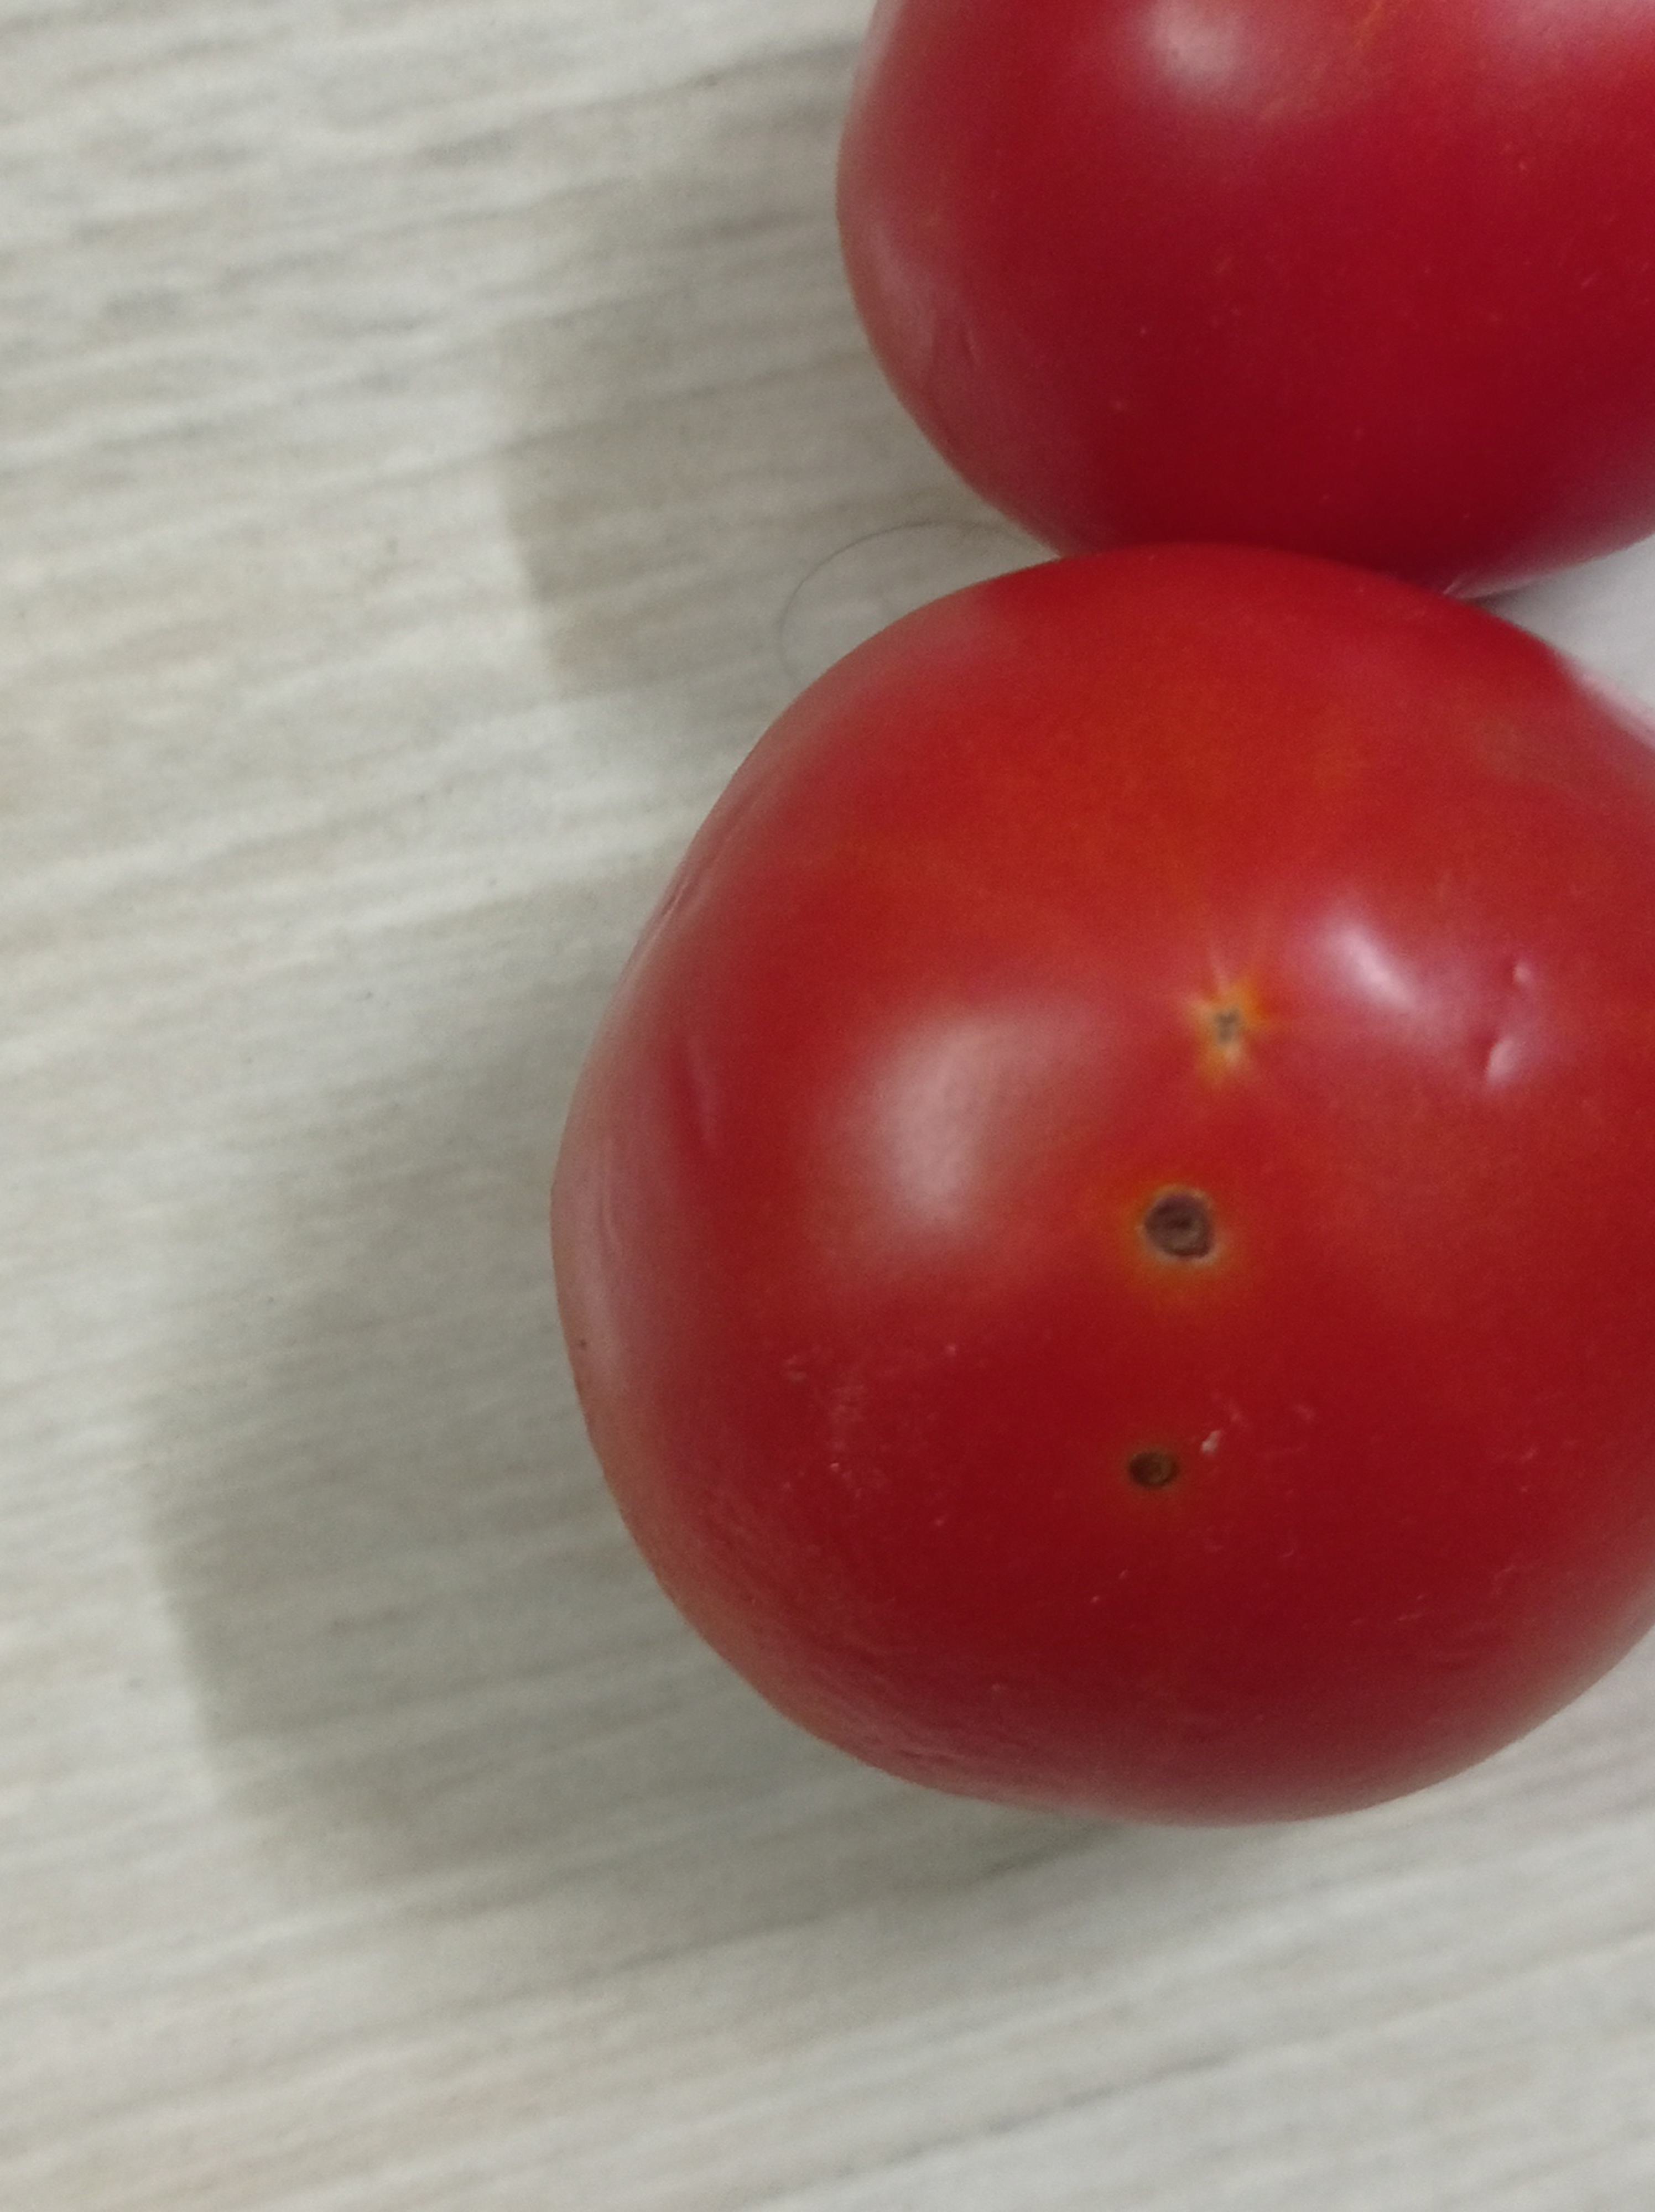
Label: Fresh